Wichter Ee

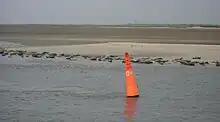
Common and grey seals on the western shore of the Wichter Ee

The Wichter Ee is a gat between the East Frisian Islands of Norderney (to the west) and Baltrum (to the east).